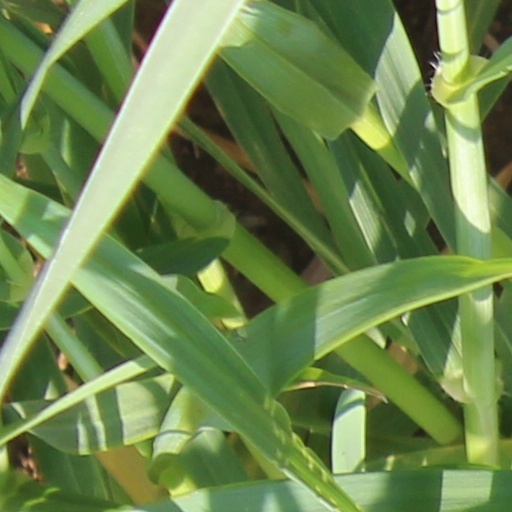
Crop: wheat